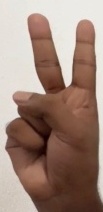
ASL sign: 2